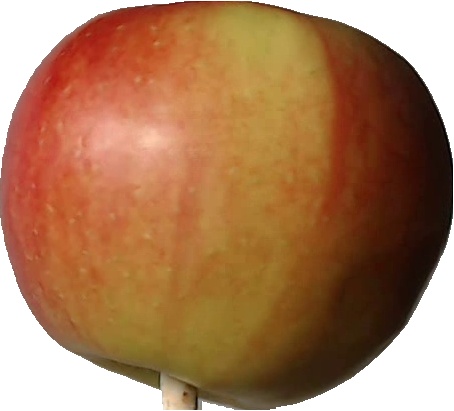
Label: apple_red_2